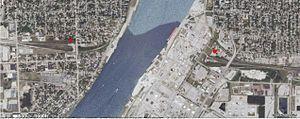
Le Tunnel St Clair est un tunnel ferroviaire reliant le Canada et les États-Unis à Sarnia, en Ontario, et Port Huron, au Michigan sous la rivière Sainte-Claire, a ouvert officiellement le 19 septembre 1891.